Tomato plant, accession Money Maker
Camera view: vertical (180 deg); turntable rotation: 30 degrees
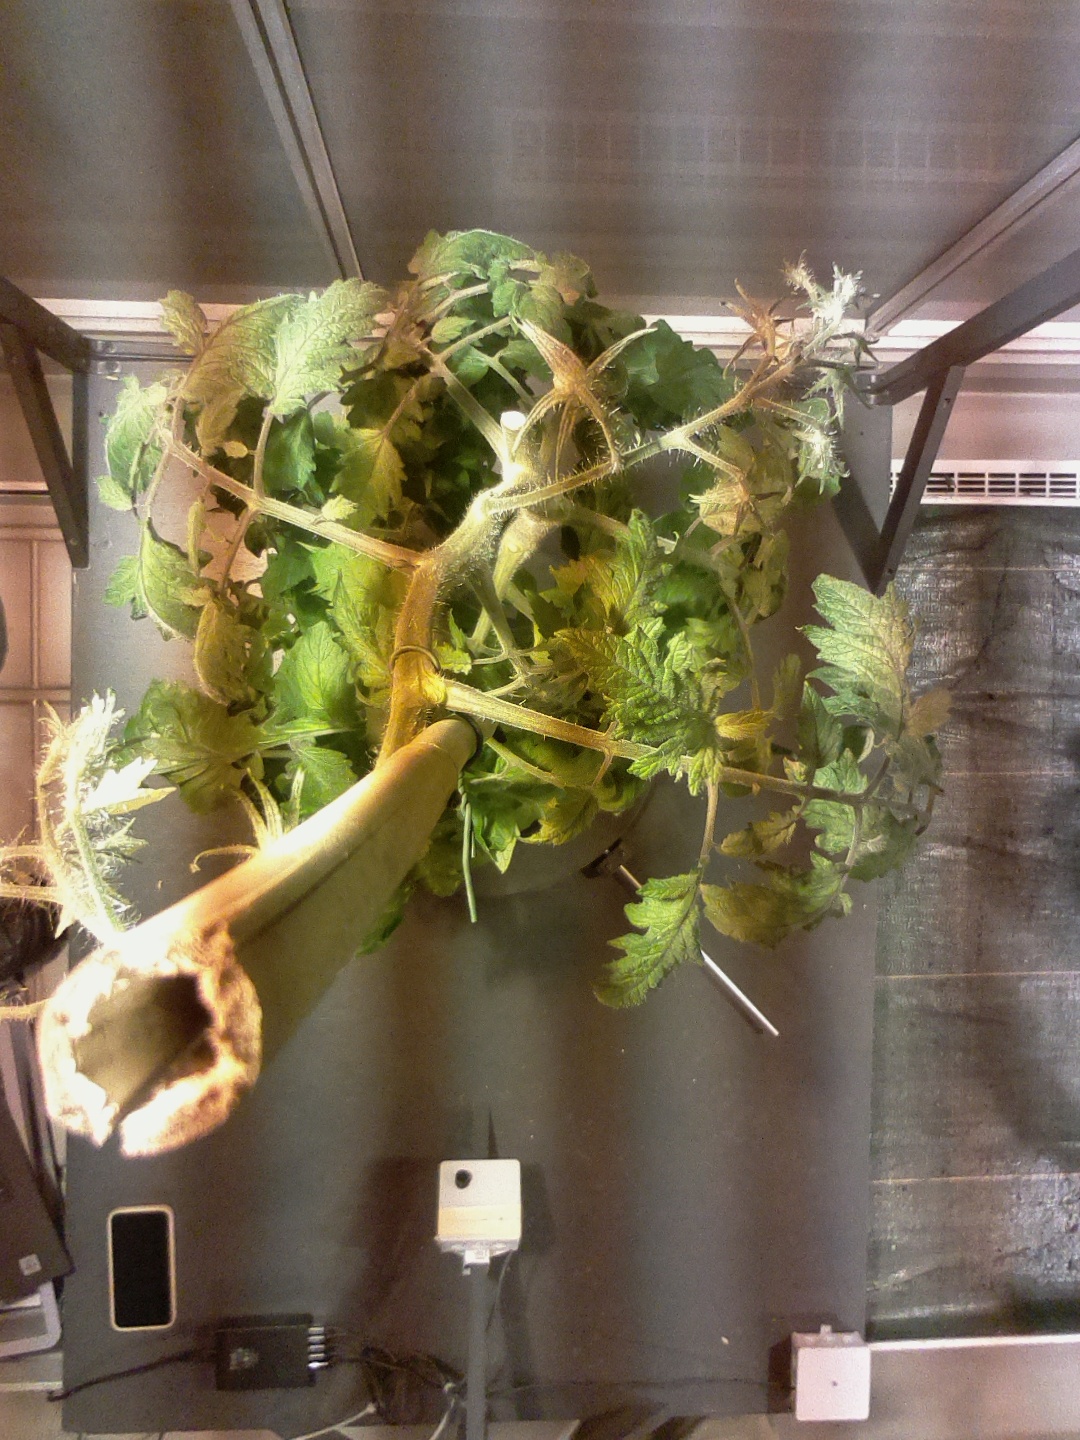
BBCH growth stage 73: 30%-40% of final fruit size